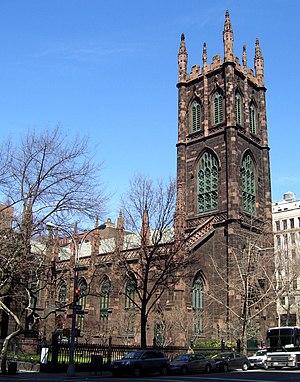
L'Église presbytérienne aux États-Unis d'Amérique a été la première dénomination presbytérienne à l'échelle nationale aux États-Unis. Elle a existé de 1789 à 1958, année où elle a fusionné avec l'Église presbytérienne de l'Amérique du Nord, une dénomination presbytérienne qui plonge ses racines dans les traditions seceder et covenantaire. La nouvelle église créée en 1958 a été nommé Église presbytérienne unie aux États-Unis d'Amérique et a été le prédécesseur direct de l'actuelle Église presbytérienne.